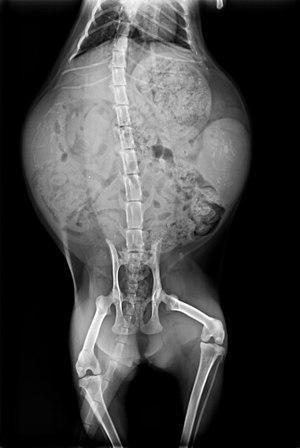
Radiographie d'une chatte gravide (à environ 1 mois et demi de gestation). L'image montre cinq fœtus de chatons, de tailles similaires. Português: Radiografia de uma gata grávida de mês e meio. A radiografia mostra-nos cinco fetos de gato de tamanho semelhante. Ελληνικά: ακτινογραφία της εγκύου μήνα γάτα και ένα μισό. Η ταινία μας δείχνει πέντε έμβρυα παρόμοιου μεγέθους. Català: Radiografia d'una gata embarassada de mes i mig. La radiografia ens mostra 5 fetus de mida similar. Latina: X-illuminas gravida cattus a mensem et dimidium. Film ostendit nobis quod magnitudine similis quinque fetibus. Esperanto: Radioterapio de graveda katino monato kaj duono. La filmo montras al ni kvin fetoj de simila grandeco.
Le Chat domestique est la sous-espèce issue de la domestication du Chat sauvage, mammifère carnivore de la famille des Félidés.